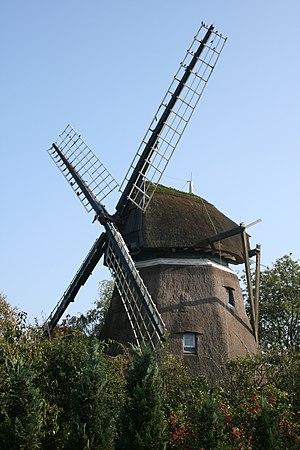
Joldelund est une municipalité allemande située dans le land du Schleswig-Holstein et dans l'arrondissement de Frise-du-Nord. En 2015, sa population est de 715 habitants.